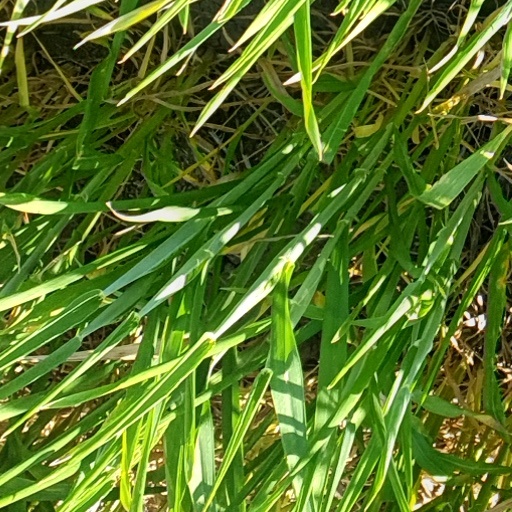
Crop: wheat